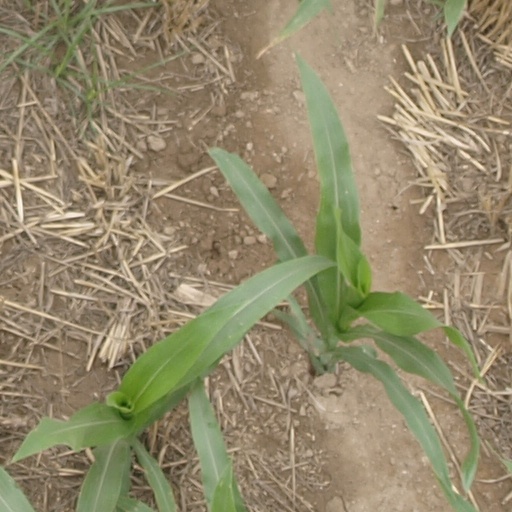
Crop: maize; corn